Silphium pinnatifidum

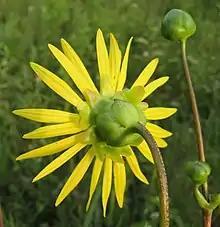
Note the large phyllaries often indicative of "Silphium"

Because of loss of its fire-dependent habitat, this species is uncommon and is considered vulnerable.